Jat, Sangli

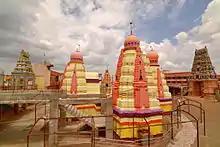

Near the city, a temple of Ambabai sits on a hill. The temple celebrates its annual fair in the Navaratra. Many Halegannada (old Kannada) inscriptions are found in villages like Valasang, Kudnur, Mallal, Balgaon, and Wajrwad. Most of these inscriptions are from Kalchuri Chalukyas.